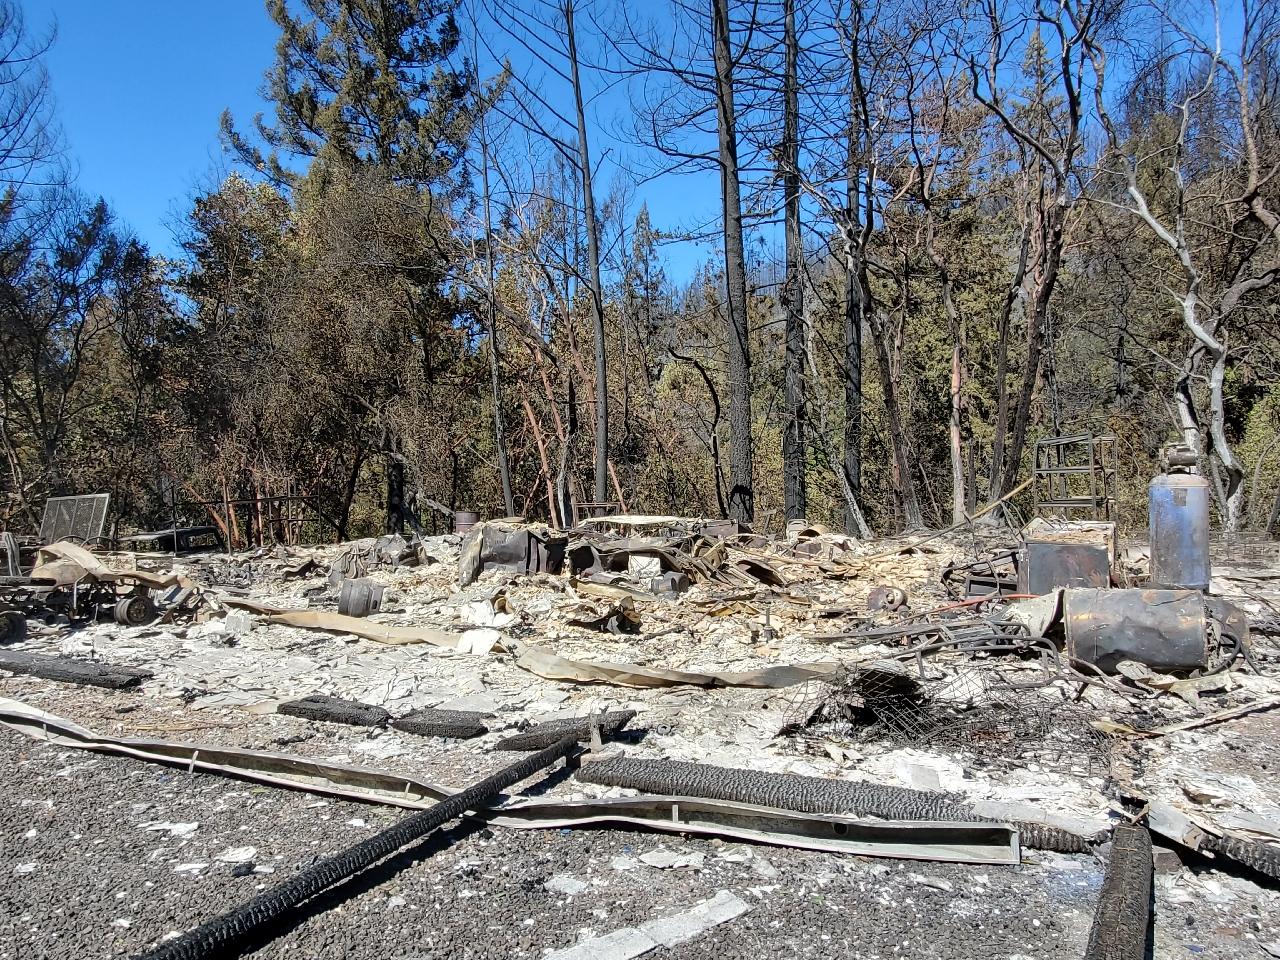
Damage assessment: destroyed